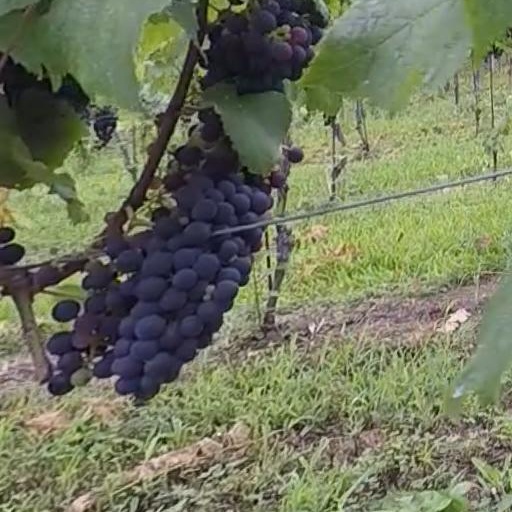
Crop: grape